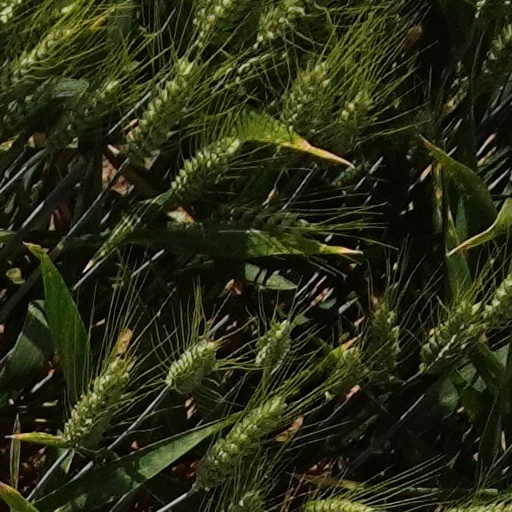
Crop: wheat